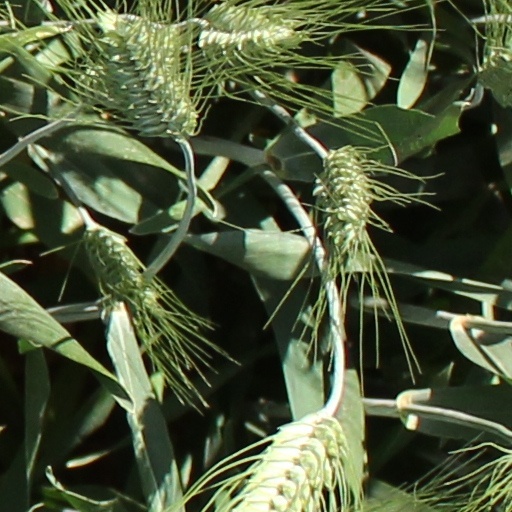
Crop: wheat